Santa Ana River

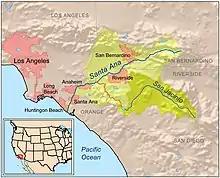
Map Santa Ana River

The Santa Ana River is the largest river entirely within Southern California in the United States. It rises in the San Bernardino Mountains and flows for most of its length through San Bernardino and Riverside counties, before cutting through the northern Santa Ana Mountains via Santa Ana Canyon and flowing southwest through urban Orange County to drain into the Pacific Ocean. The Santa Ana River is long, and its drainage basin is in size.